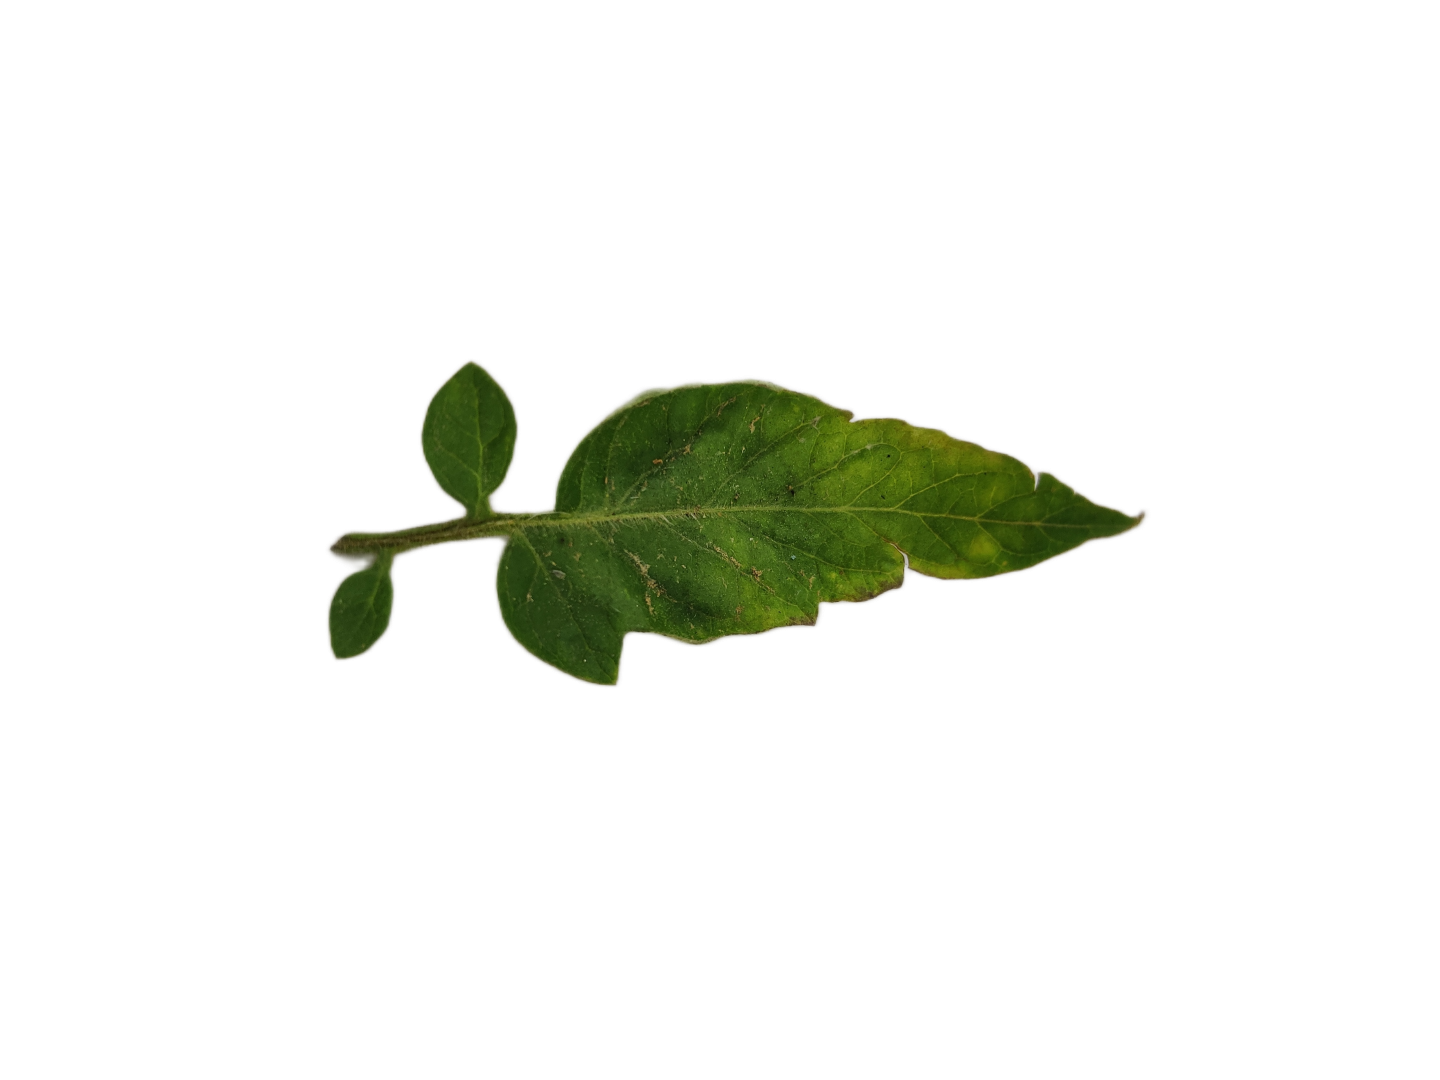
Crop: Tomato
Label: Downy_Mildew